Free Papua Movement

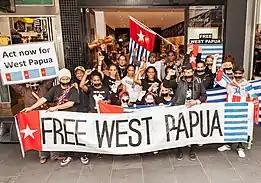
Free West Papua protest in Melbourne, August 2012

In 2009, an OPM command group led by Goliath Tabuni in Puncak Jaya Regency was featured on an undercover report about the West Papuan independence movement.